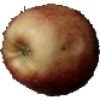
Label: Apple Red 3